Lutwyche, Queensland

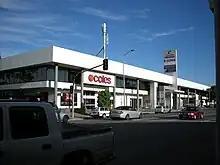
Centro Lutwyche shopping centre

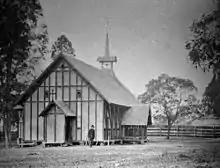
Early wooden St Andrew's Church at Lutwyche in 1888

Lutwyche Road, a busy thoroughfare that is part of Metroad 3 is the main road through the suburb. Lutwyche Road is lined with many small shops and restaurants in addition to the HomeCo shopping centre. Kedron Brook, a creek lined with parklands and a bikeway, forms the north-western boundary of Lutwyche.